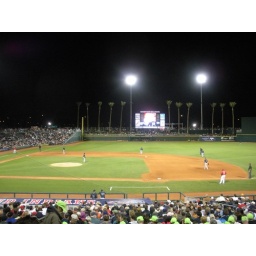
Looking over towards the left field grass berm, which is where we sat.